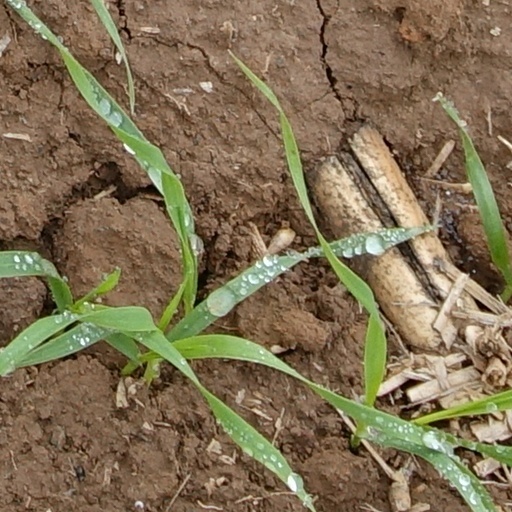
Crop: wheat